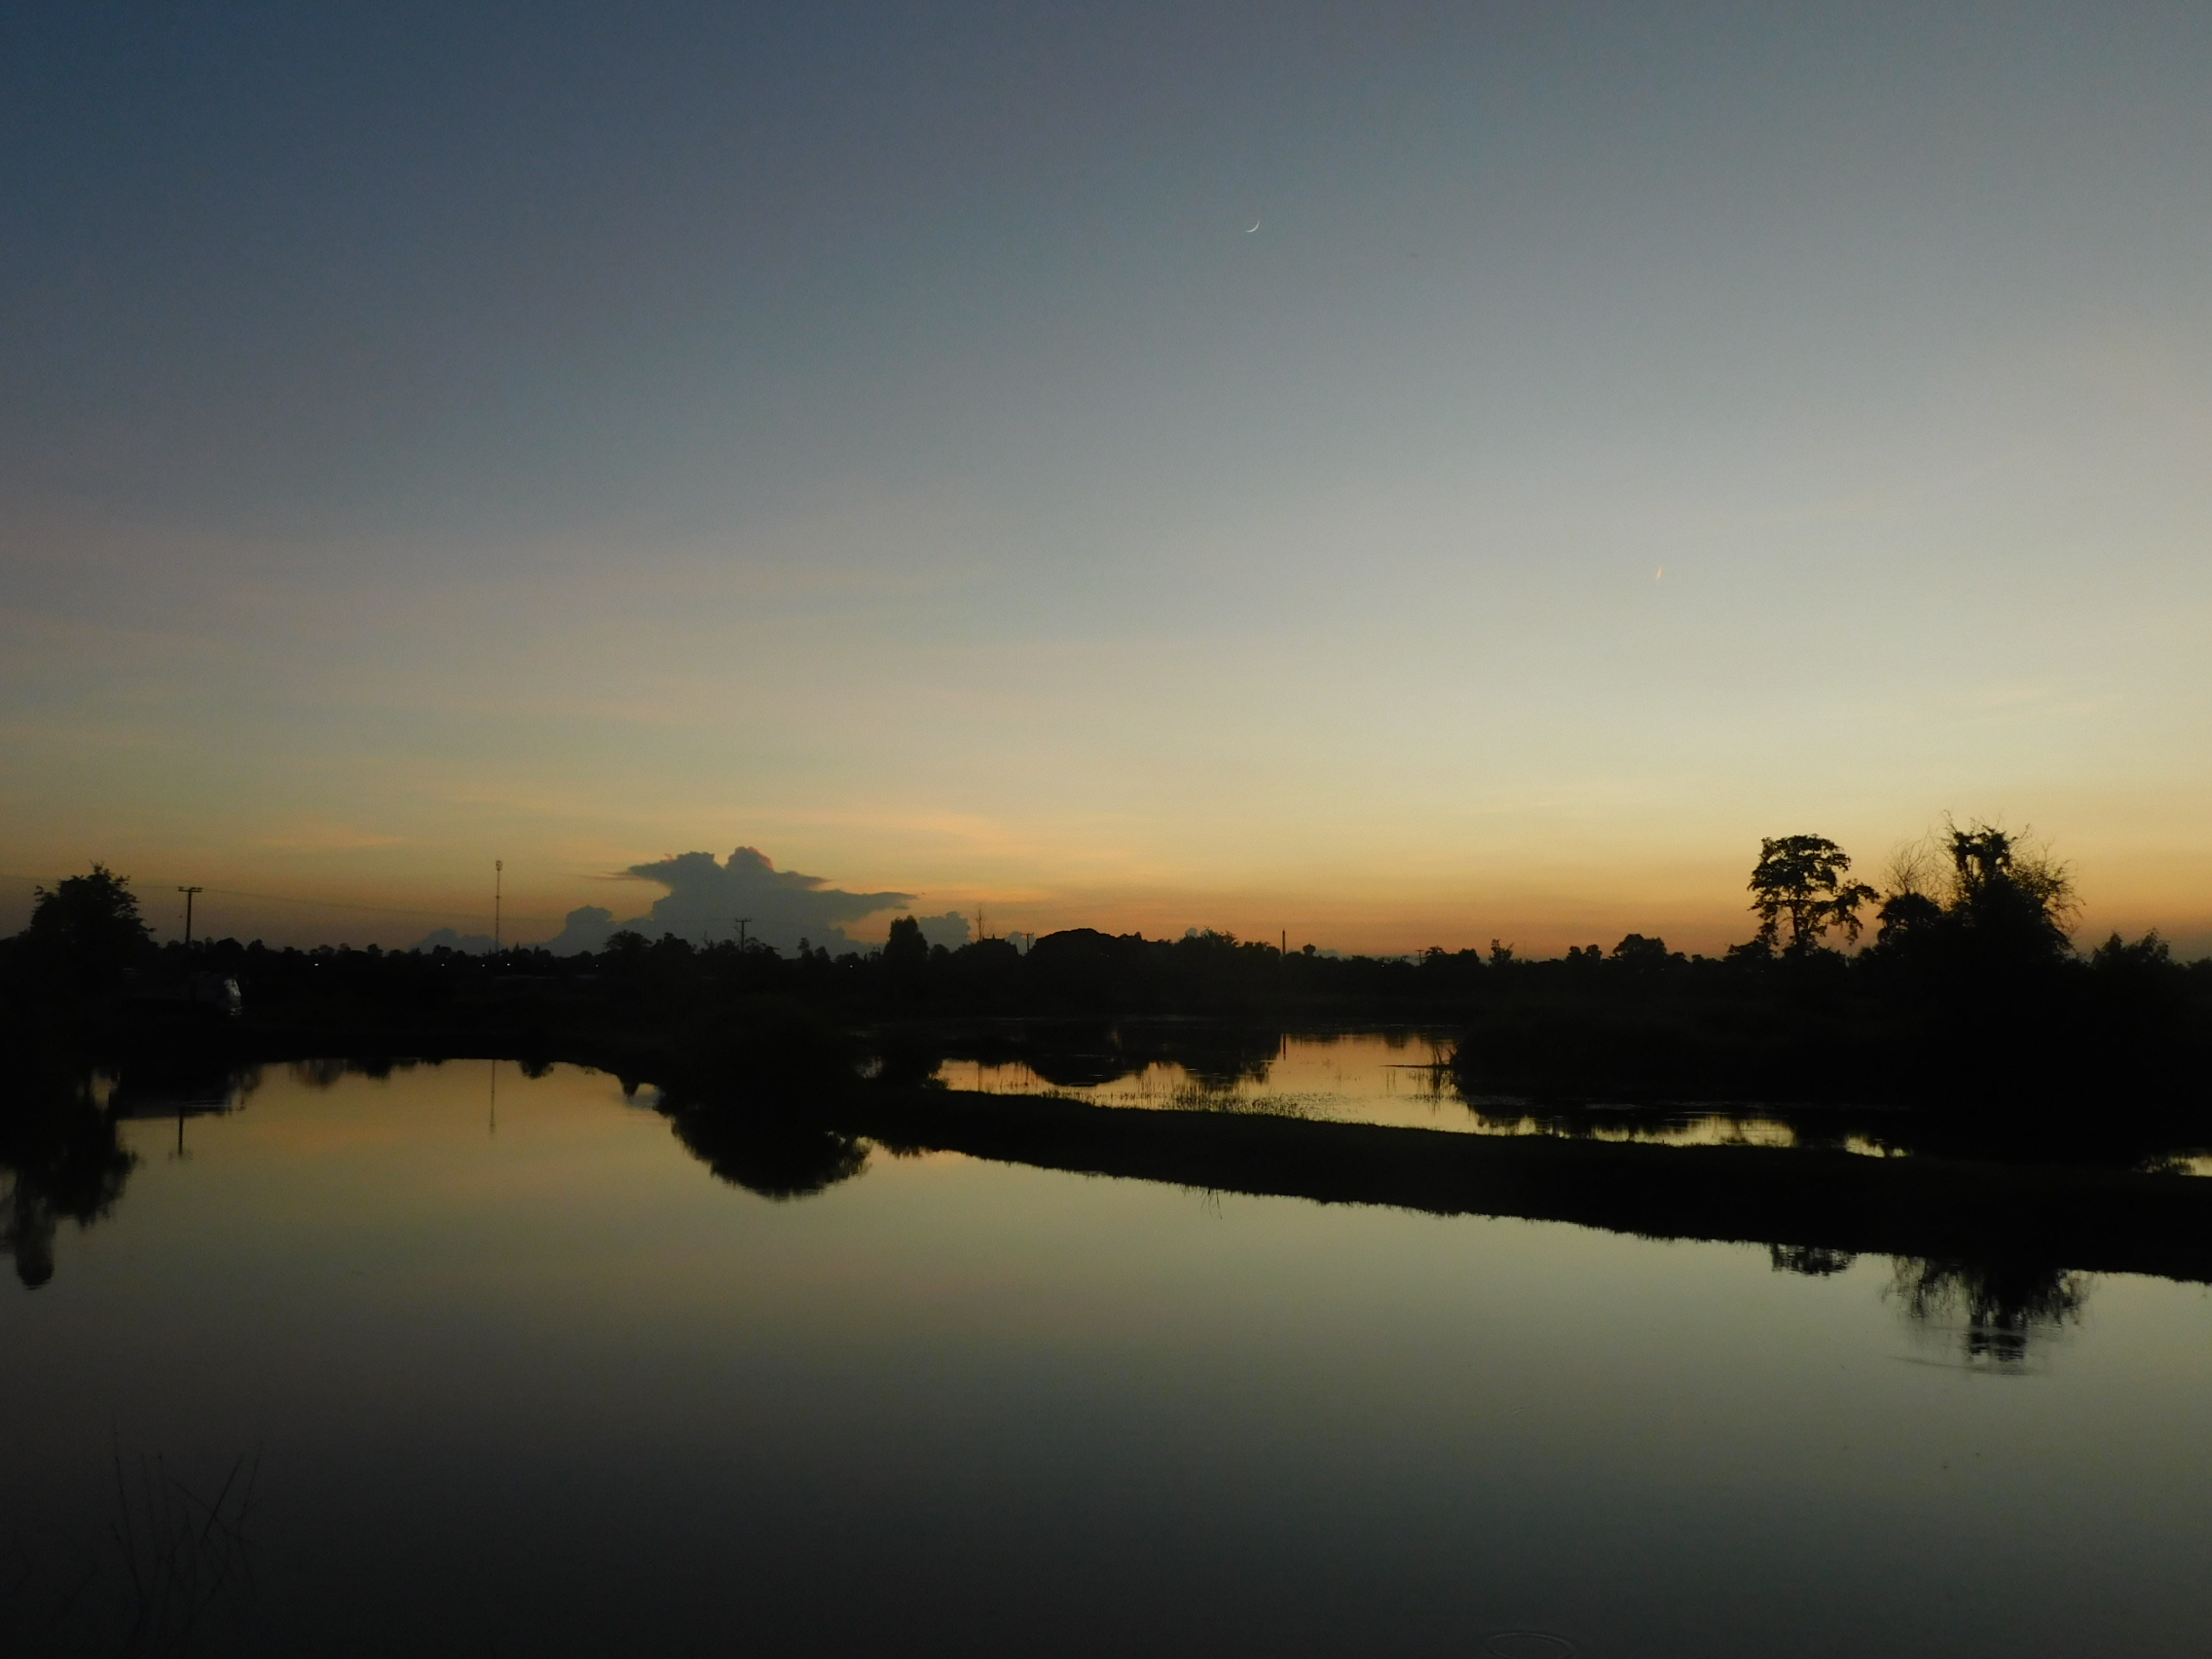
sunset, sky, reflection, water, nature, natural landscape, water resources, cloud, horizon, river, atmospheric phenomenon, morning, evening, dusk, lake, tree, calm, waterway, sunrise, bank, afterglow, dawn, reservoir, atmosphere, landscape, reflecting pool, loch, sunlight, symmetry, meteorological phenomenon